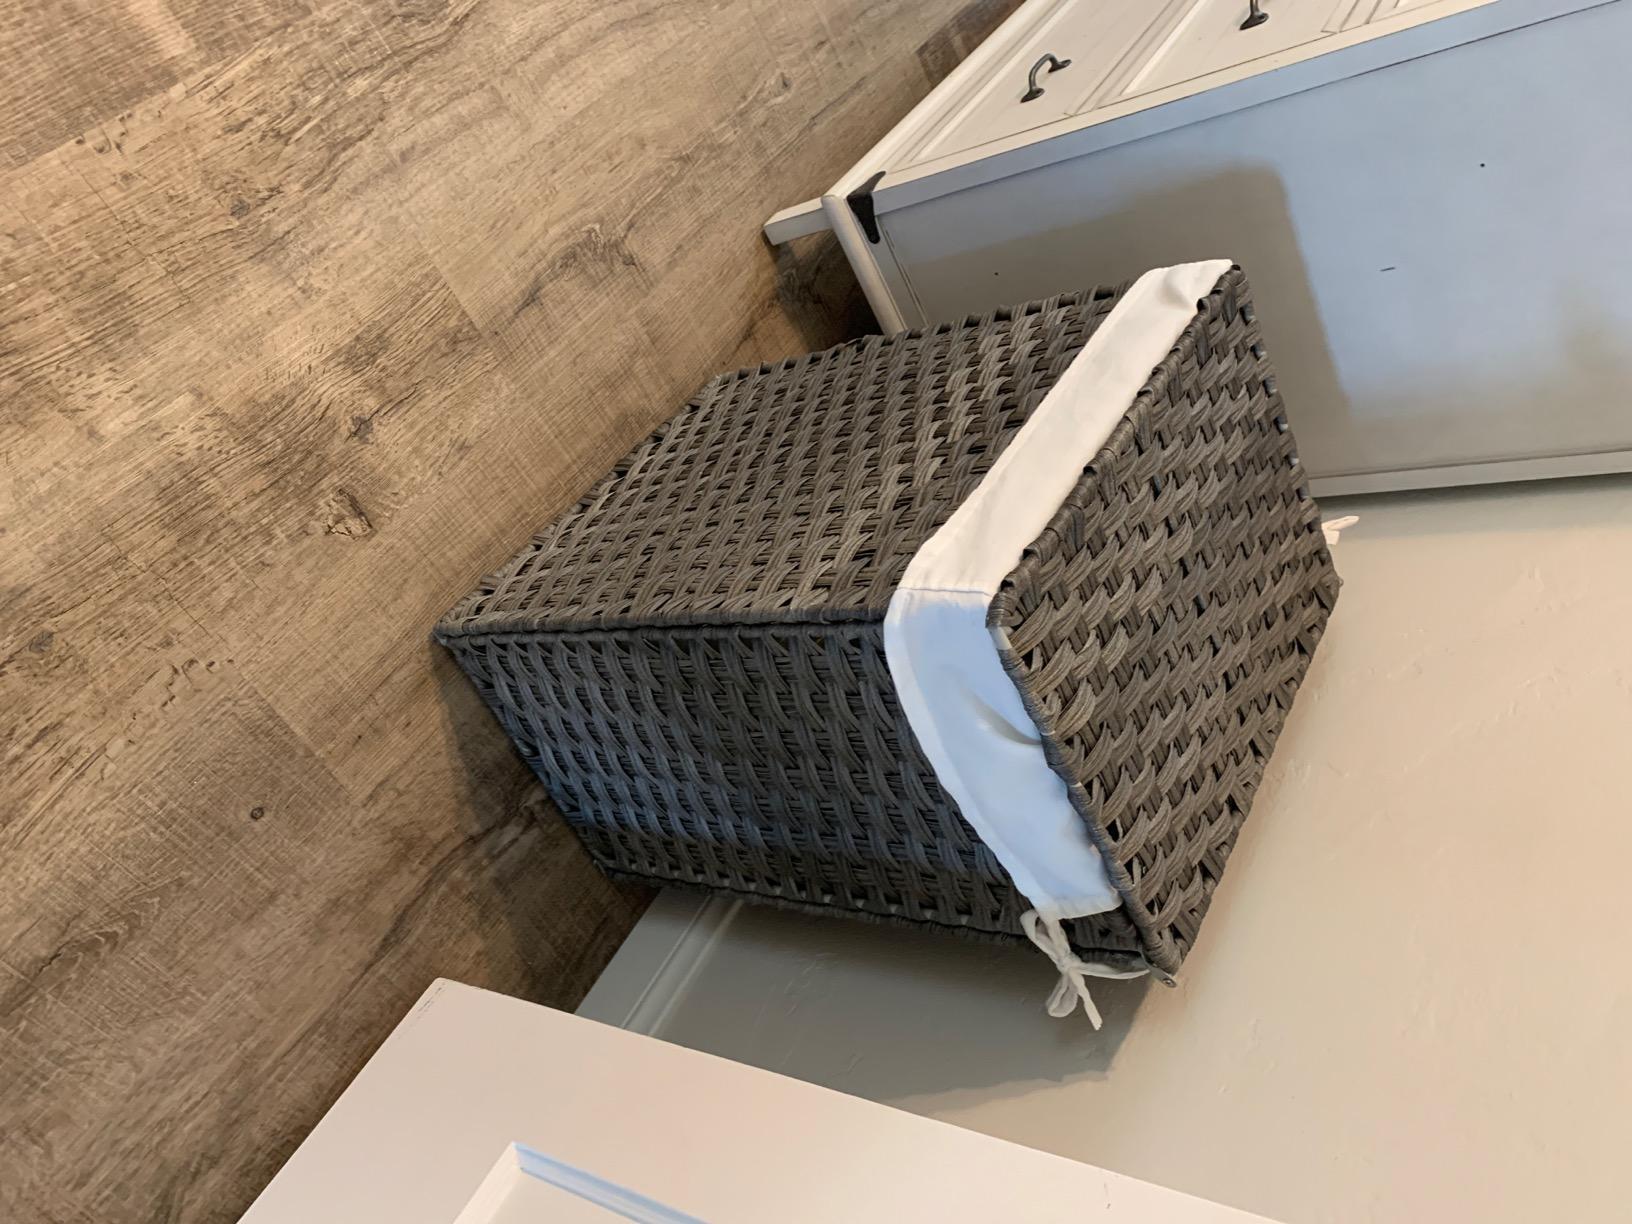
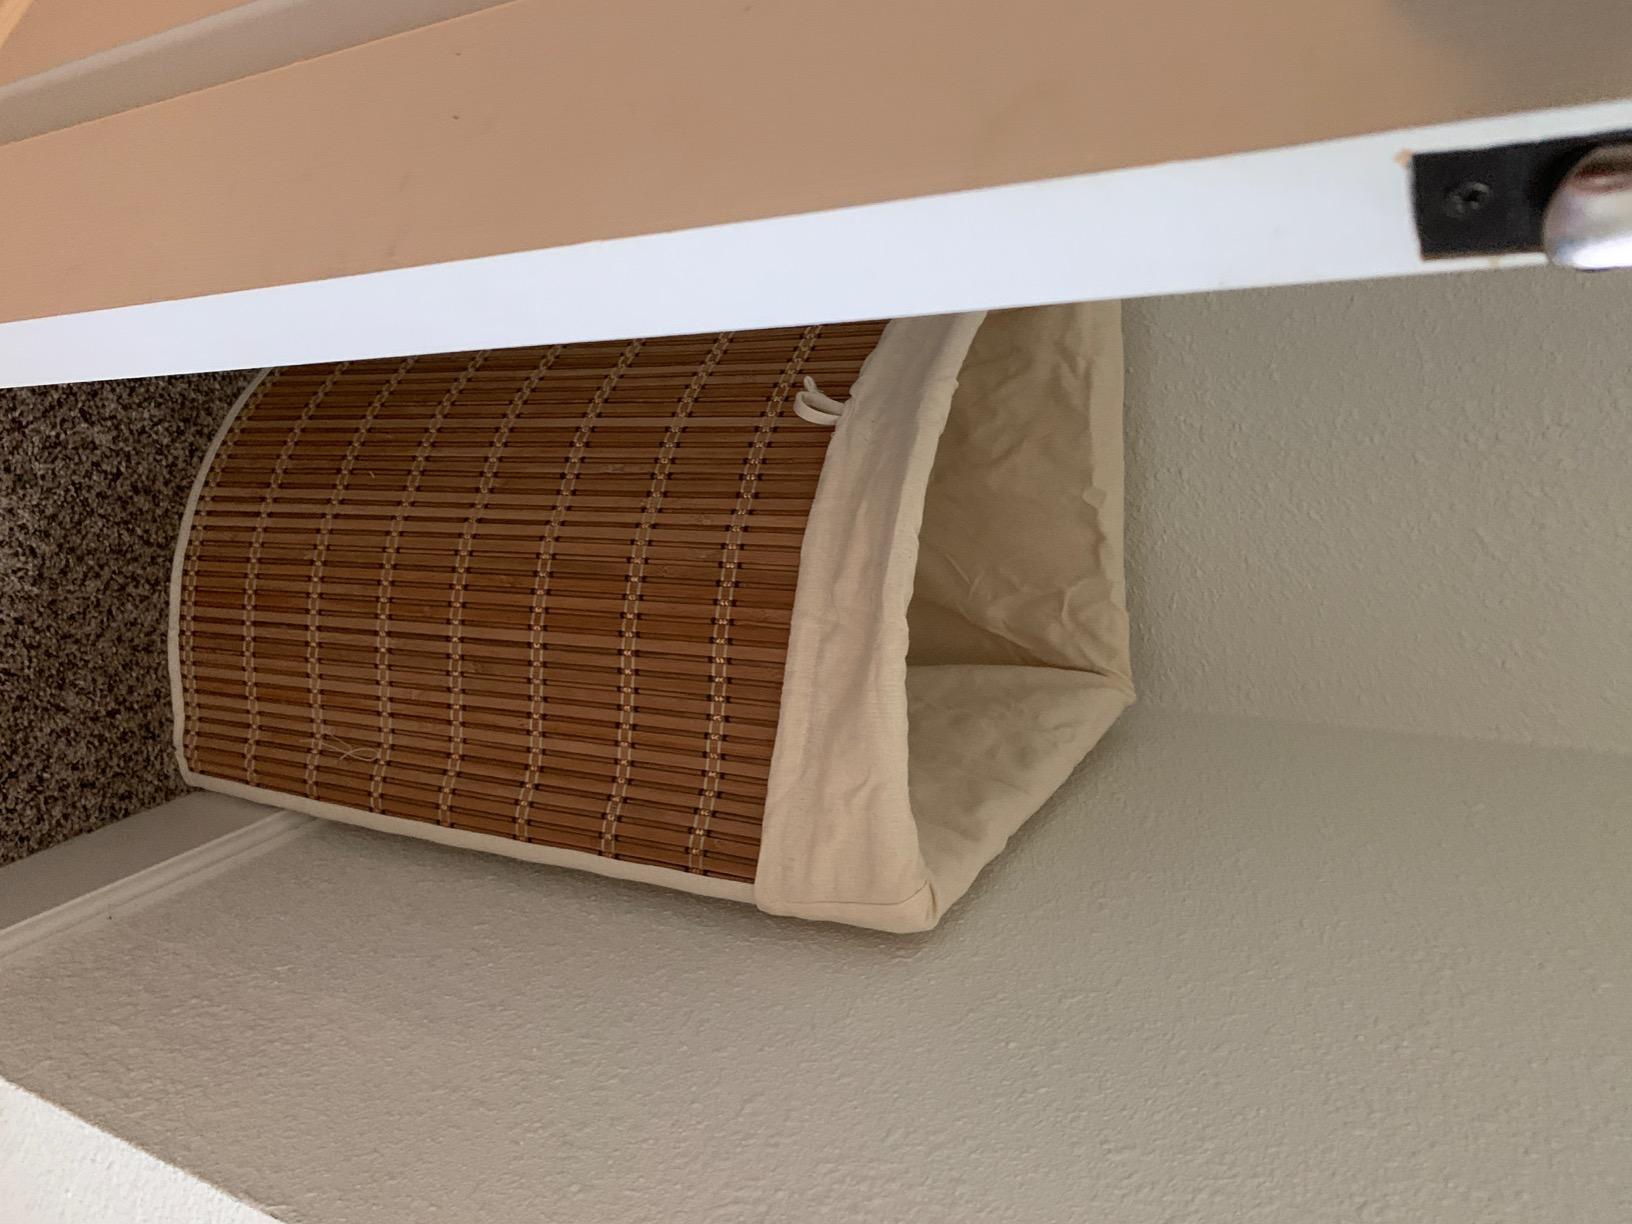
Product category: items_hamper
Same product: no